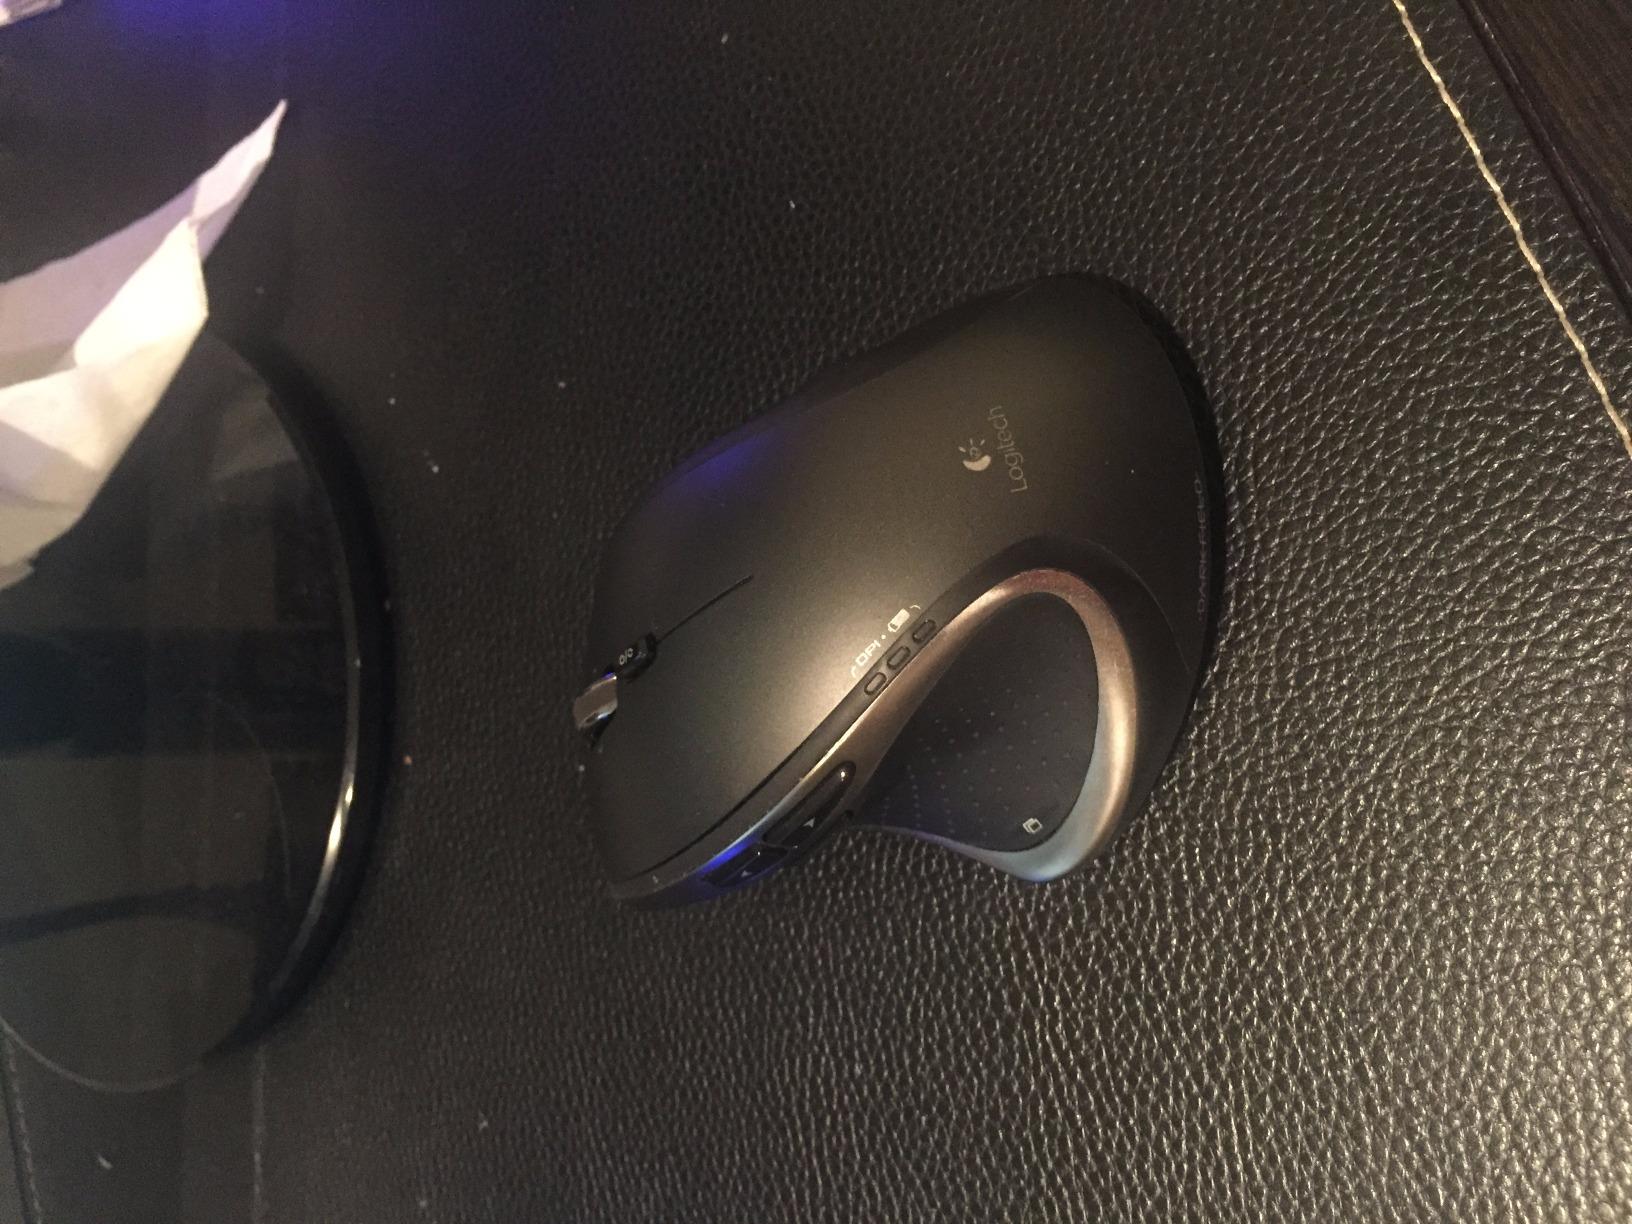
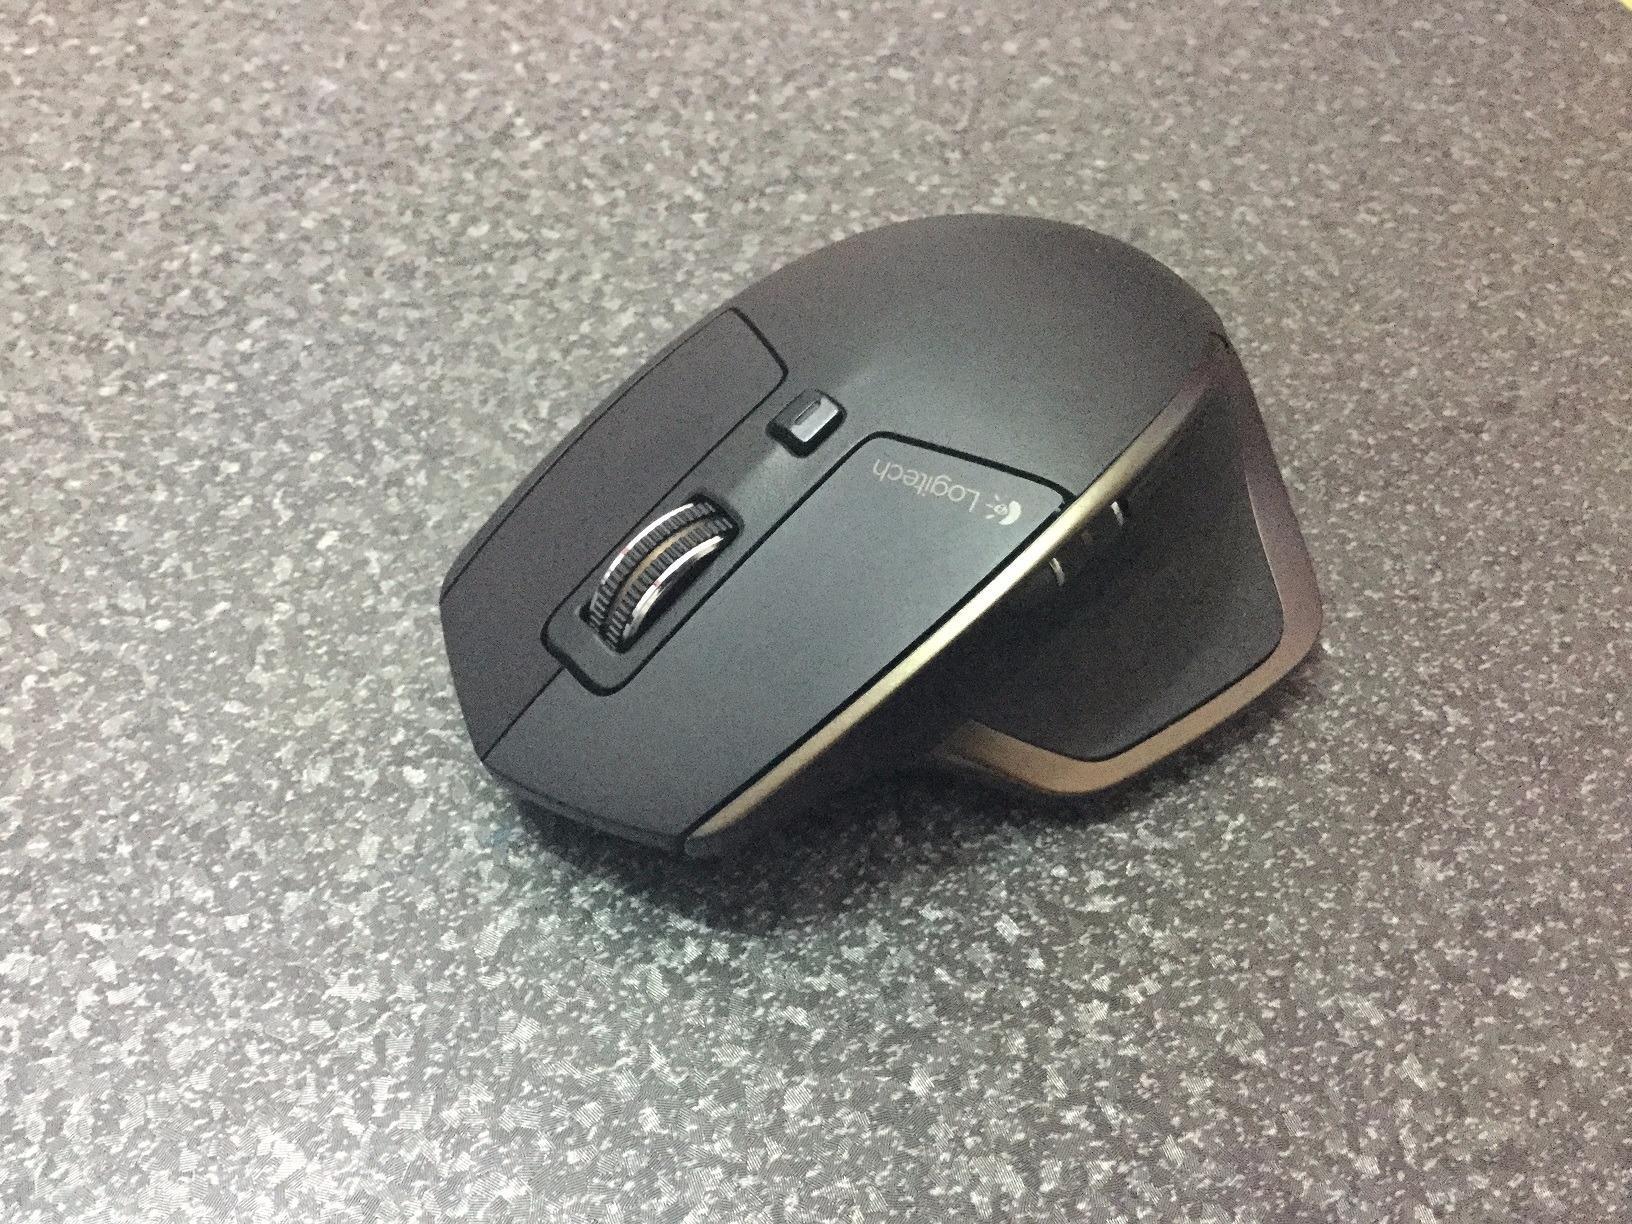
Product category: mouse
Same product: no